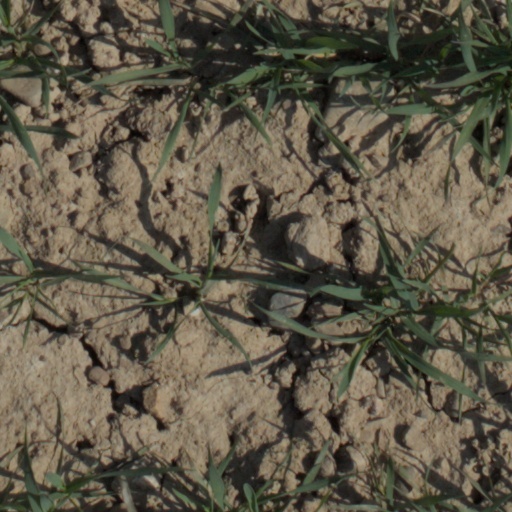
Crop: wheat